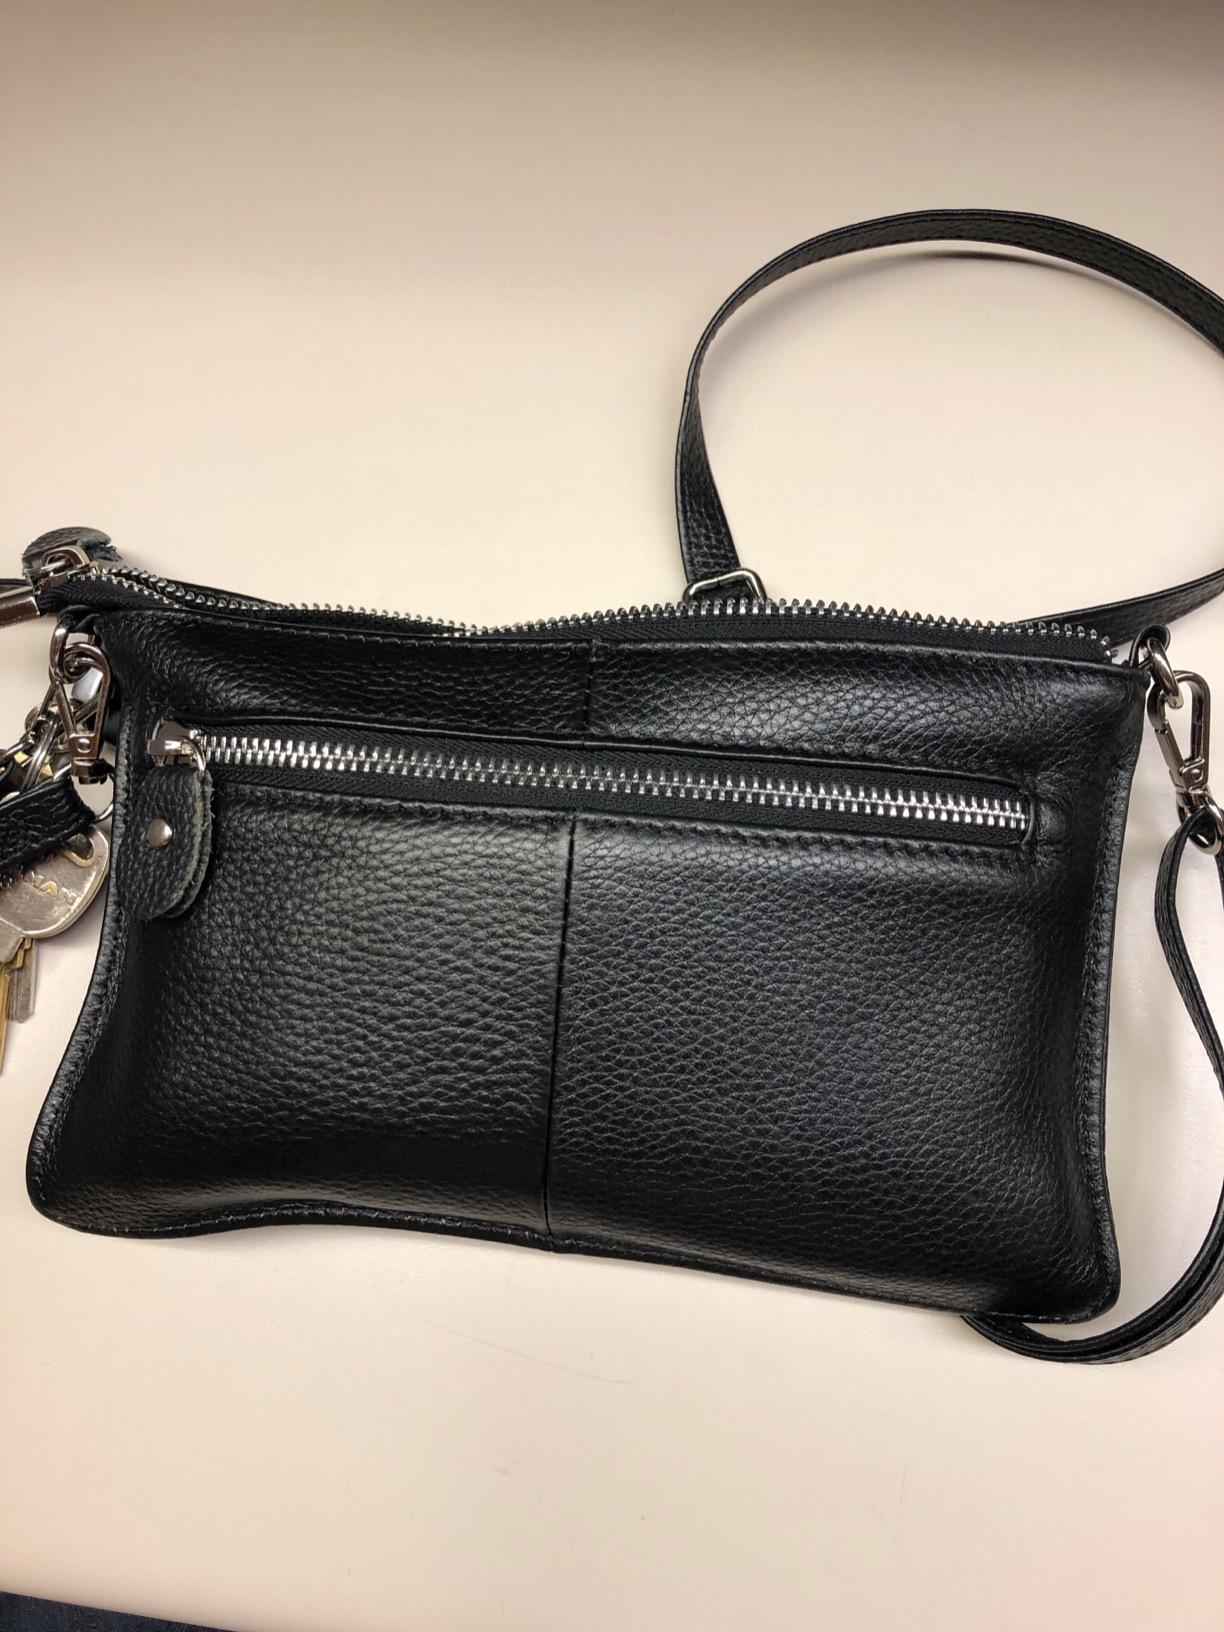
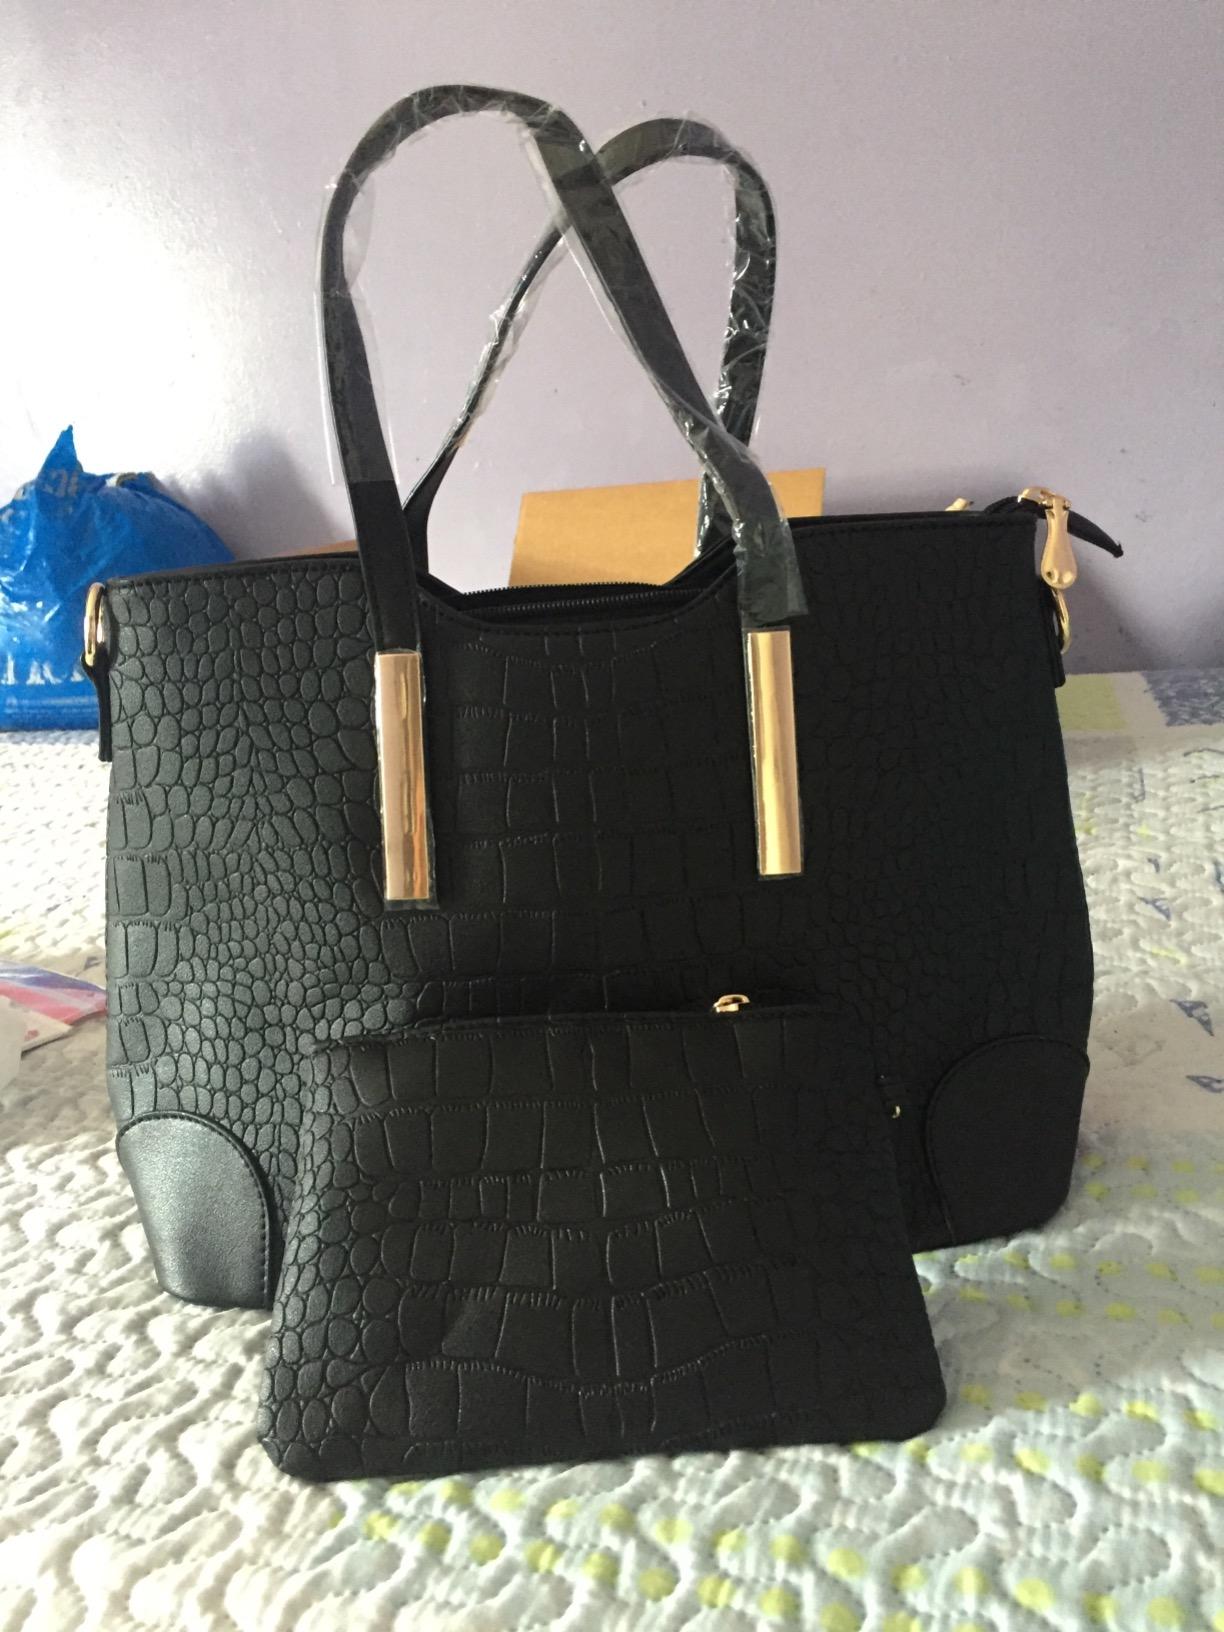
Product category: accessories_handbag
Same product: no